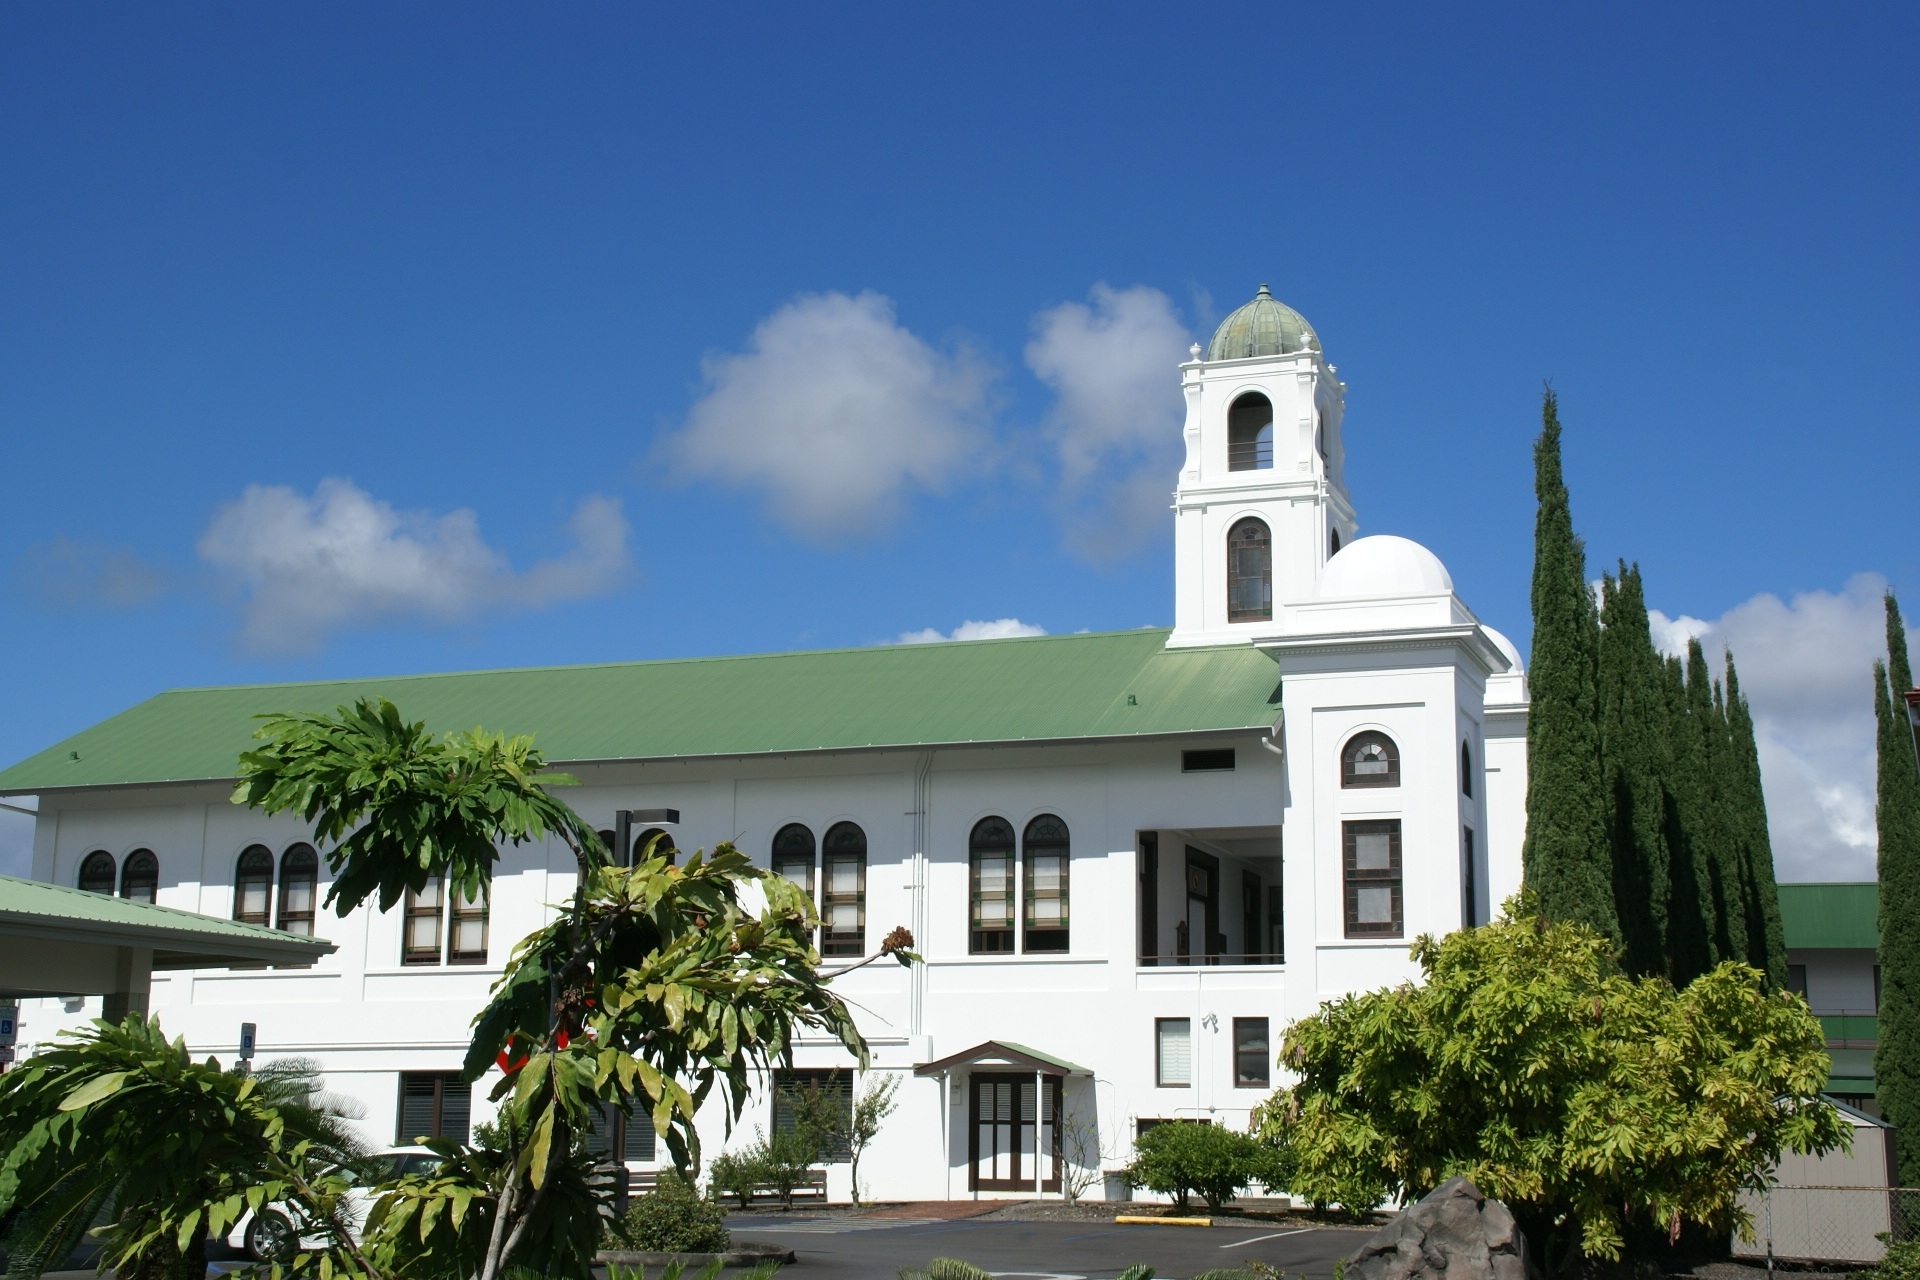
villa, building, usa, buddhist, facade, property, church, exterior, hawaii, place of worship, religious, temple, worship, estate, hongpa hongwanji hilo betsuin